Battle of Hammond's Store

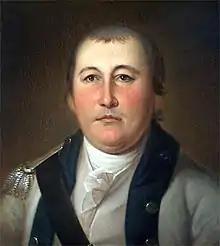
William Washington commanded the skirmishes at Hammond's Old Store and William's Fort

On Christmas Day of 1780, Brigadier General Daniel Morgan called on Lieutenant Colonel William Washington to attack Lieutenant Colonel Thomas Waters’ men after getting word of his destructive movement through South Carolina. Washington rounded up two Continental dragoons and four militias to combat Waters’ men. The Patriots ultimately won in this battle.